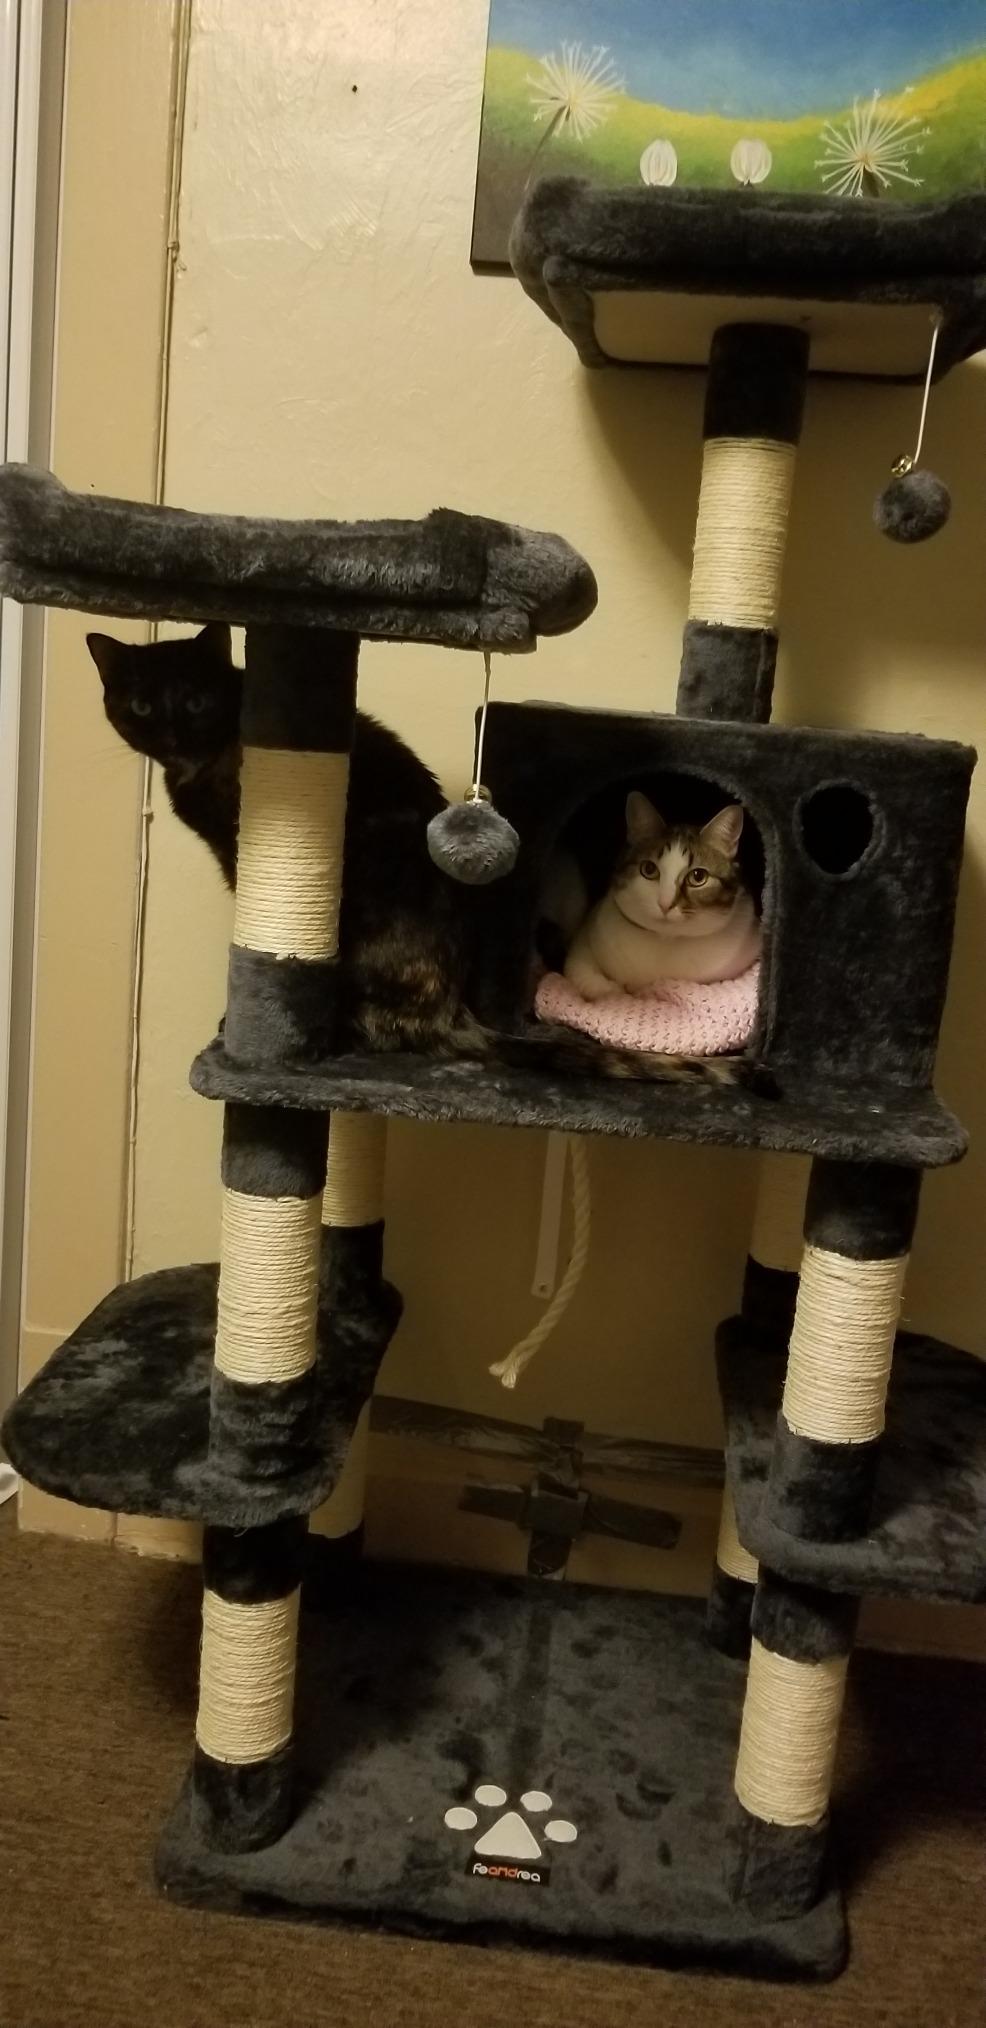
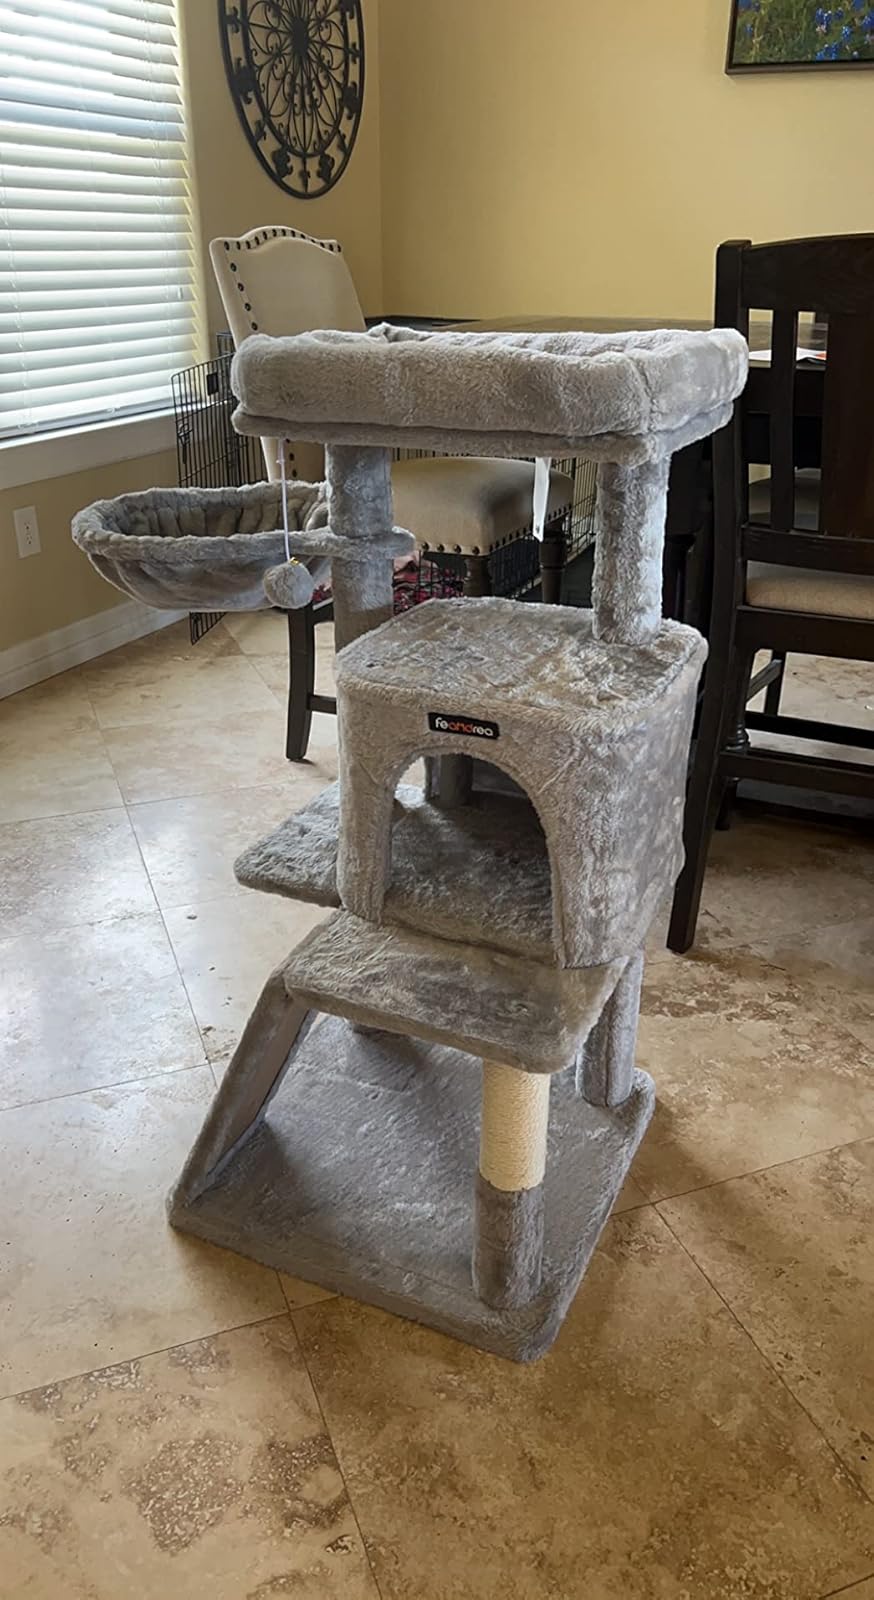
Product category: items_cat tree
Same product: no